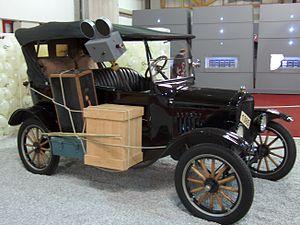
Tintin au Congo est le deuxième album de la série de bande dessinée Les Aventures de Tintin, créée par le dessinateur belge Hergé.